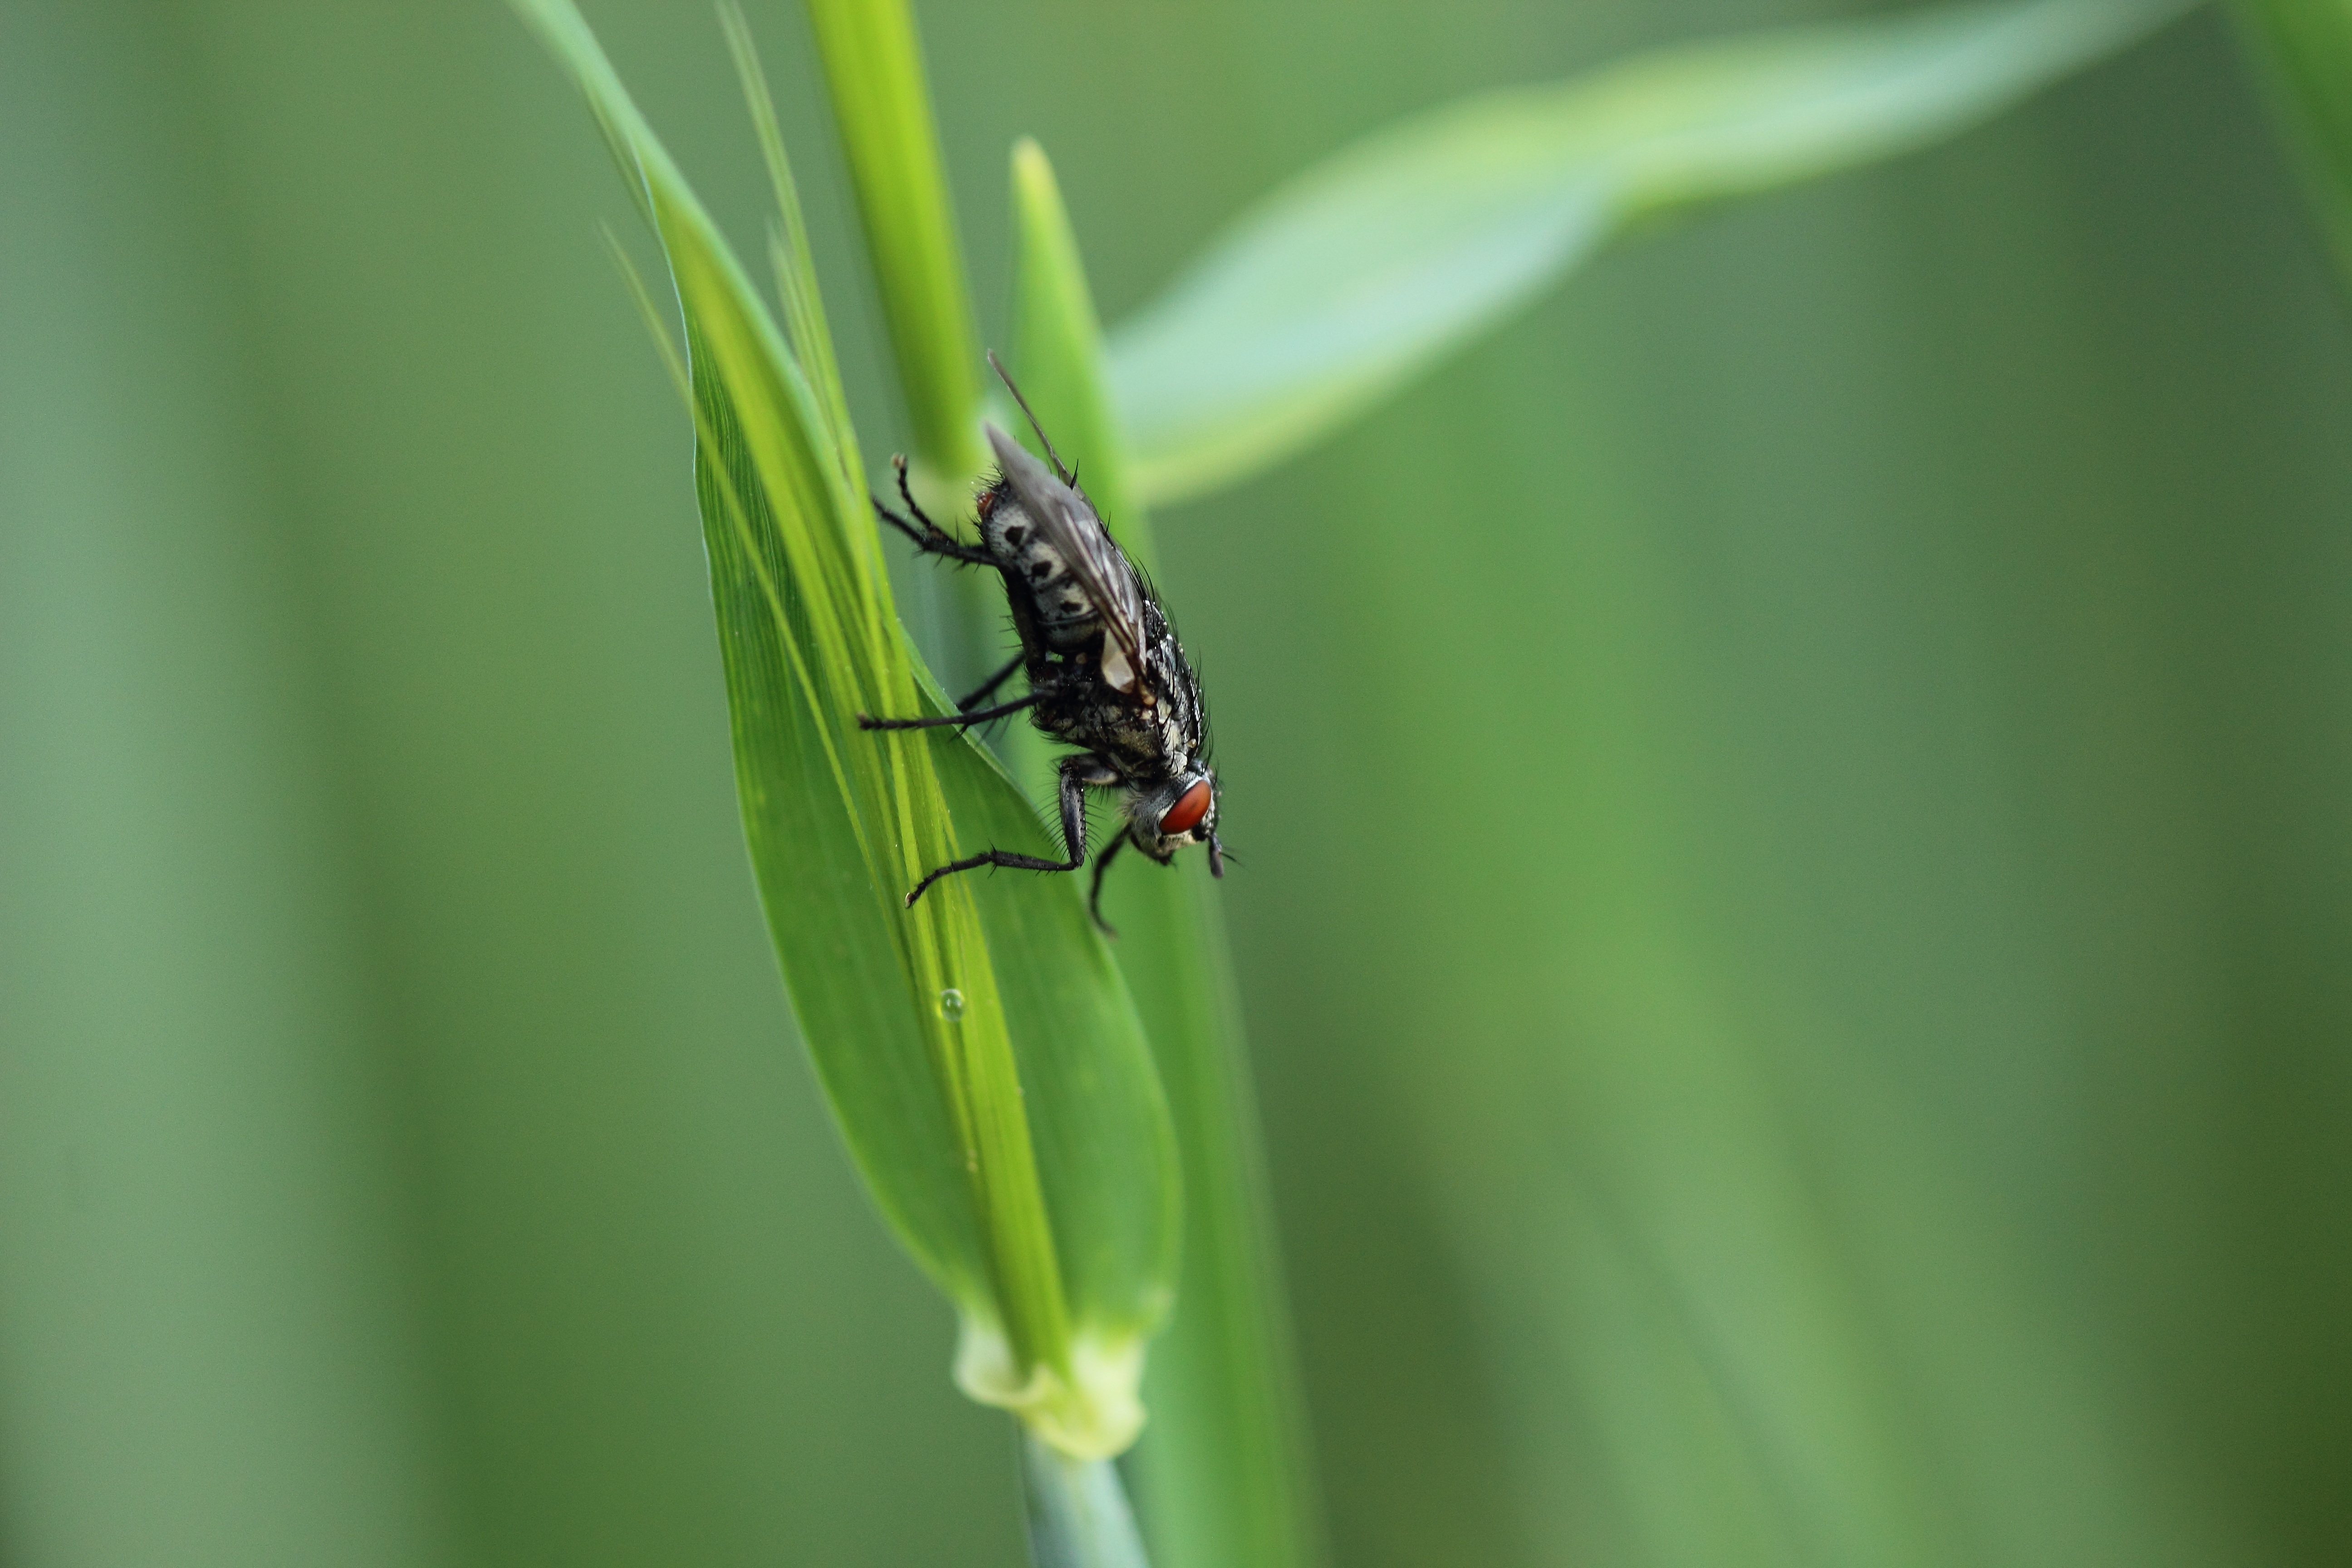
grass, photography, meadow, flower, fly, spring, green, insect, close, fauna, invertebrate, close up, damselfly, macro photography, arthropod, plant stem